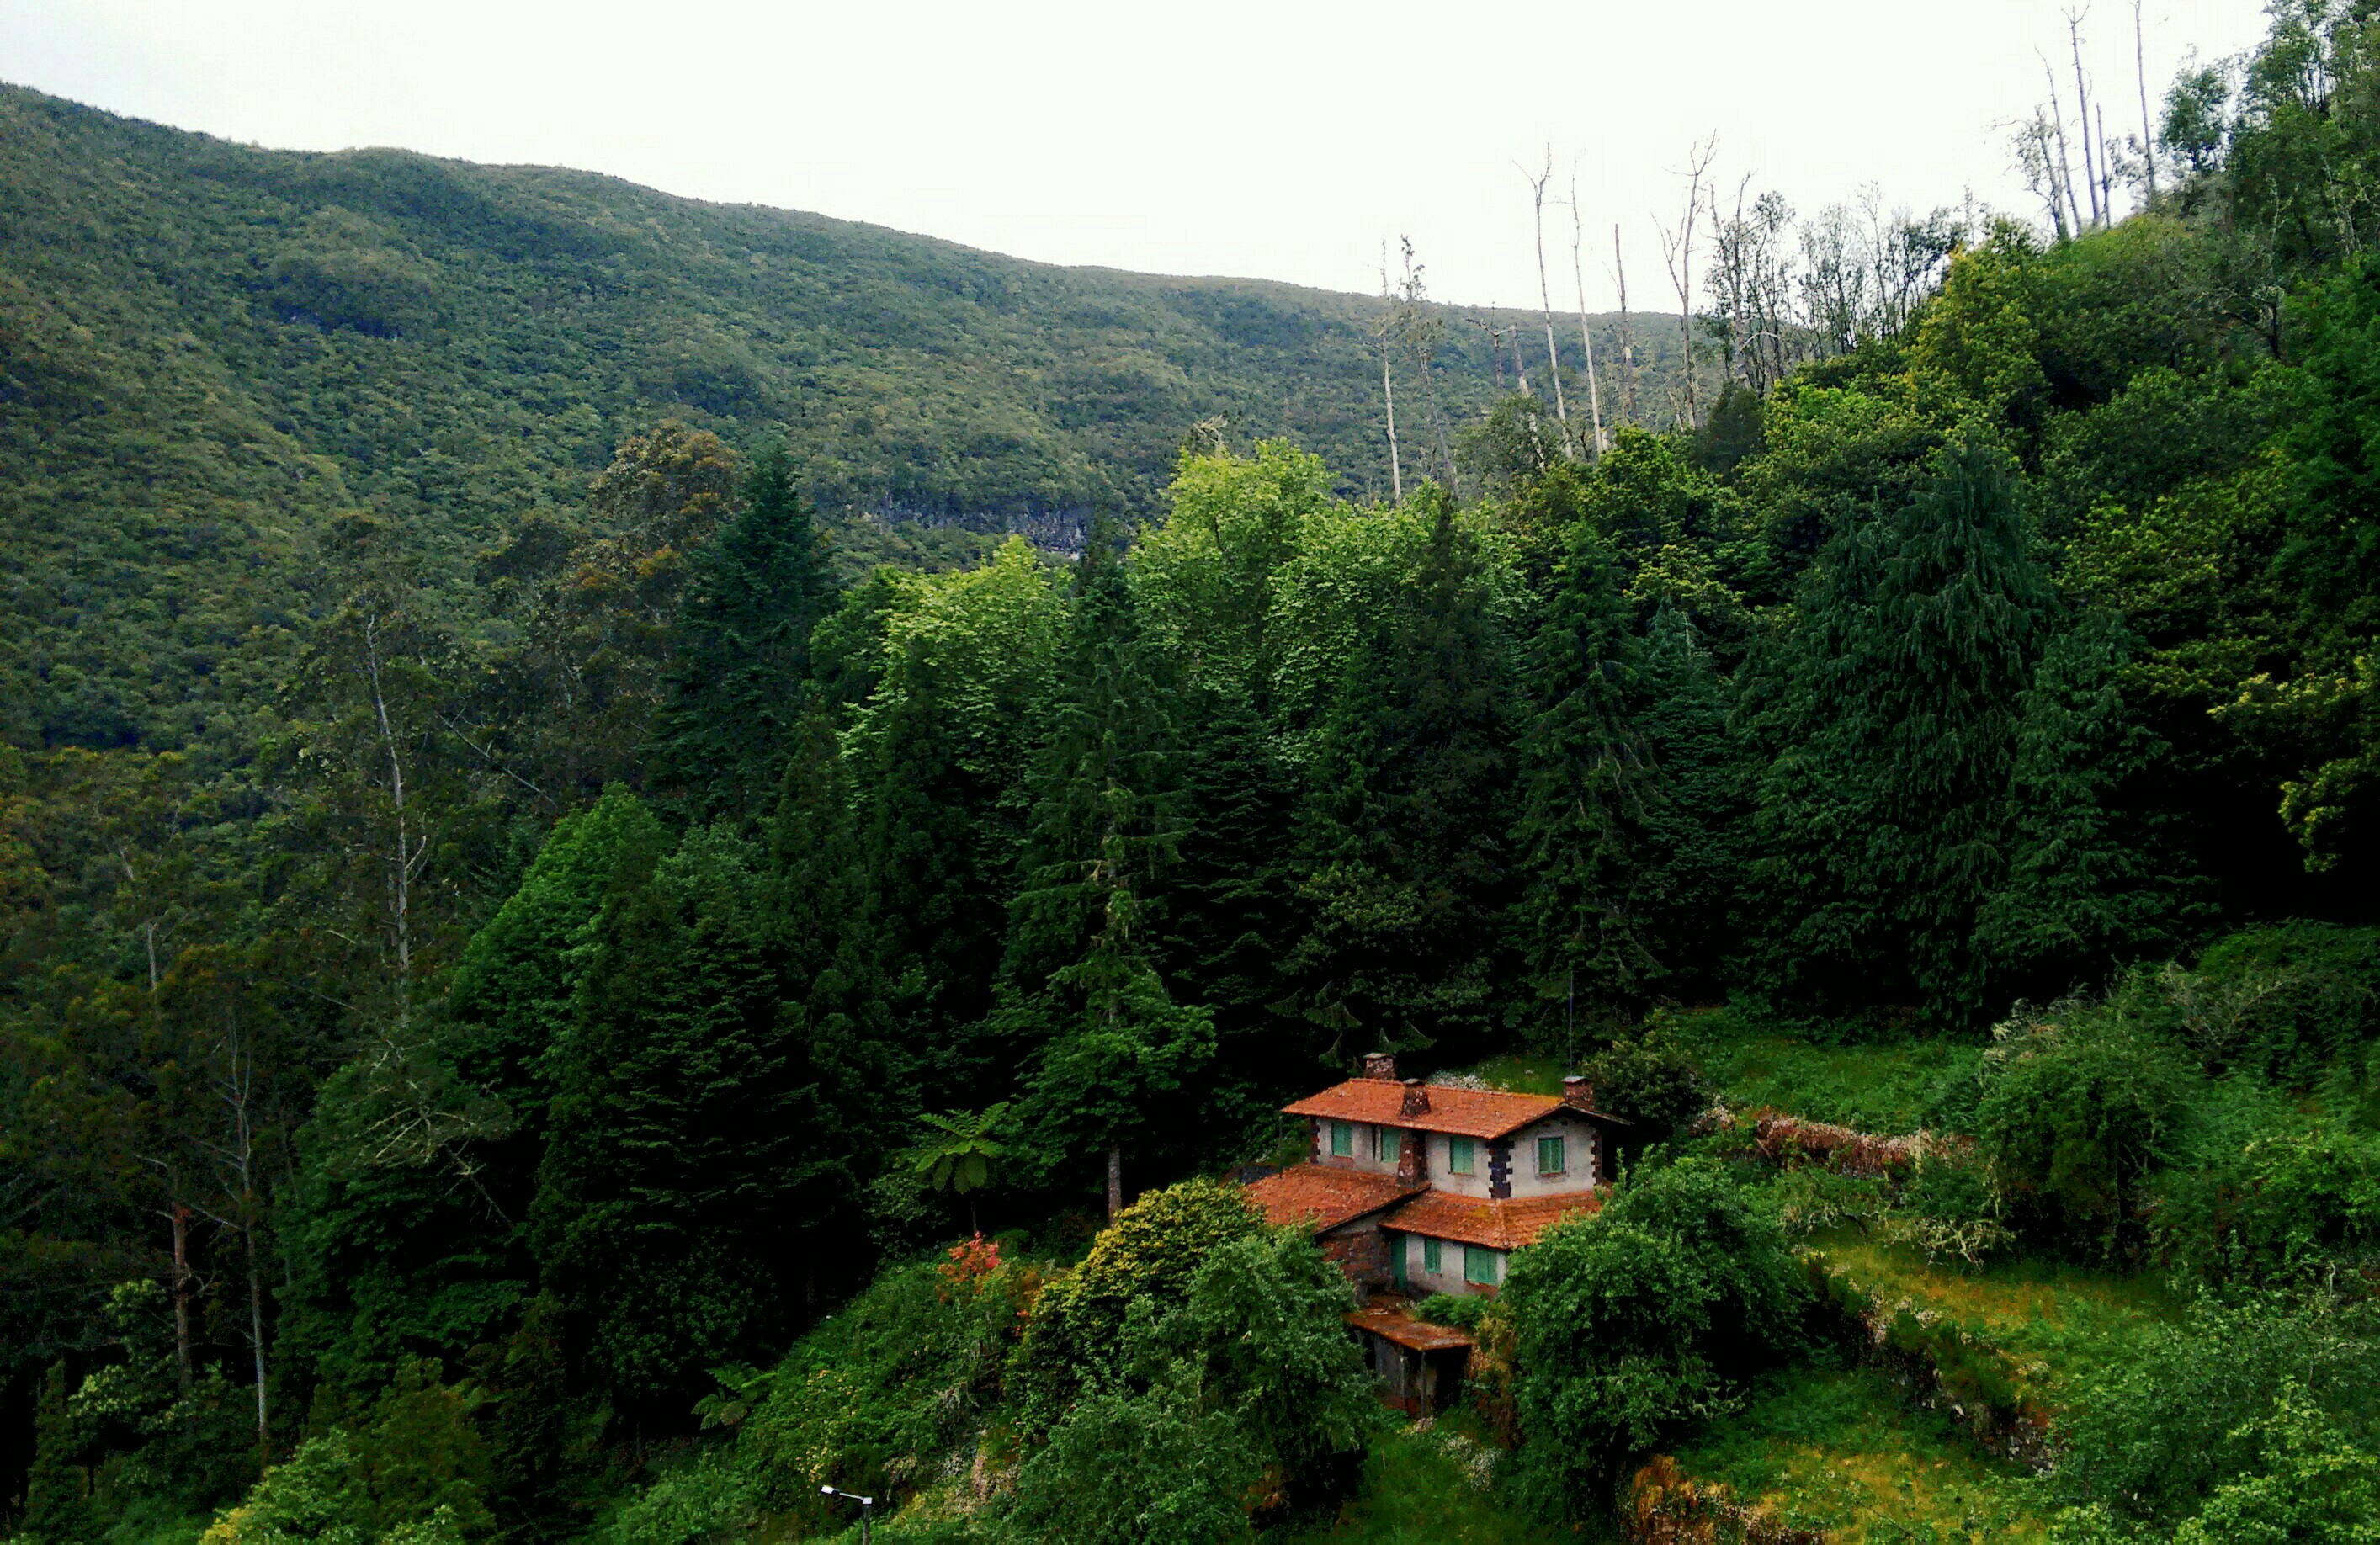
tree, nature, forest, wilderness, mountain, architecture, structure, house, hill, home, valley, mountain range, remote, construction, green, jungle, peaceful, residence, property, residential, garden, lonely, ridge, trees, vegetation, rainforest, plantation, woodland, habitat, ecosystem, rural area, hill station, biome, old growth forest, terraced, natural environment, geographical feature, mountainous landforms, temperate broadleaf and mixed forest, temperate coniferous forest, vegetaiton